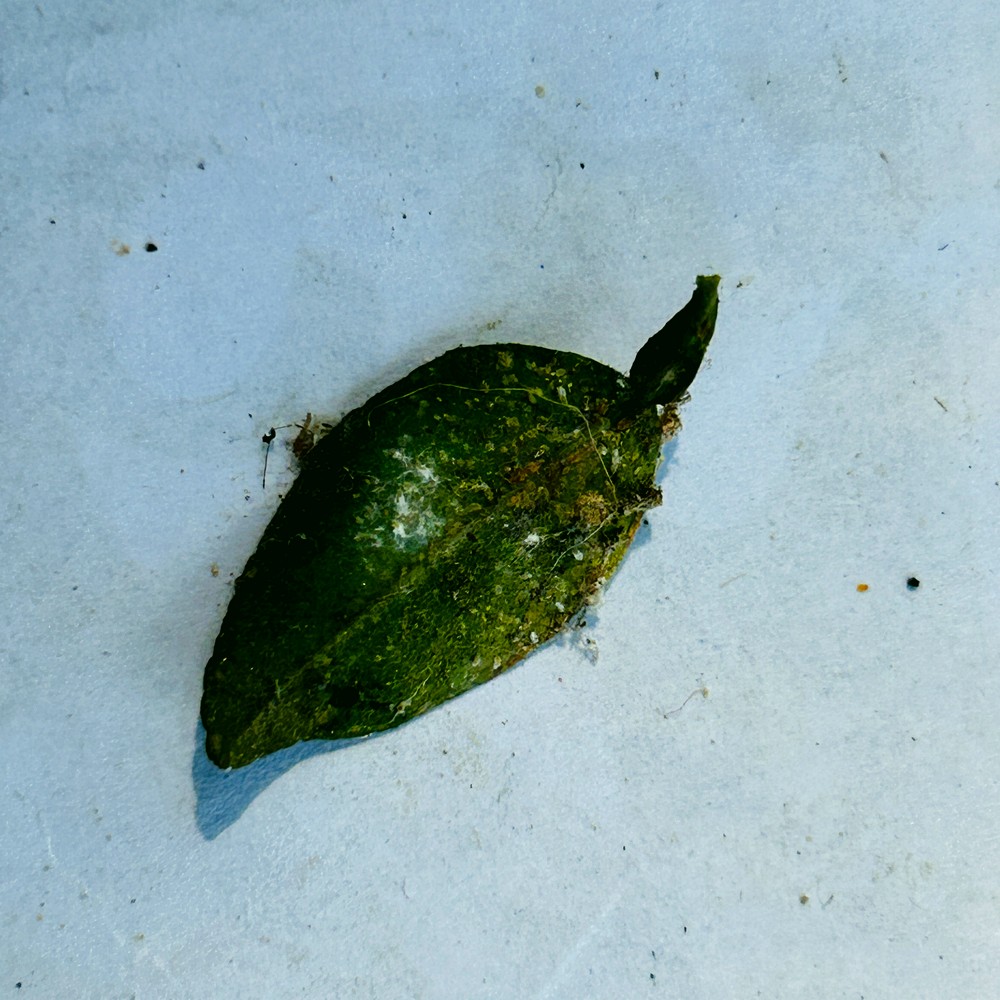
Label: Spider Mites